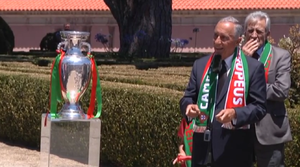
L'équipe du Portugal de football est la sélection de joueurs portugais représentant le pays lors des compétitions internationales de football masculin, sous l'égide de la Fédération portugaise de football.